Elizabeth Keckley

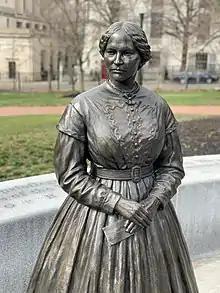
Statue of Elizabeth Keckley included in the Virginia Women's Monument

She was returned to Virginia where she served Mary and Armistead Burwell's daughter, Ann Burwell Garland and her husband, Hugh A. Garland. Ann was her half-sister. The Garlands moved several times and ended up in St. Louis, Missouri, in 1847. Aggy, Elizabeth, and George were brought with them for their child care and sewing skills. Keckley became an accomplished seamstress and, by working long hours, all of the money earned from her labor supported the 17-member Garland family, who suffered significant financial reverses by that time. Nearly 12 years of living and working in St. Louis gave Keckley the chance to mingle with its large free black population. She also established connections with women in the white community, which she later drew on as a free dressmaker.